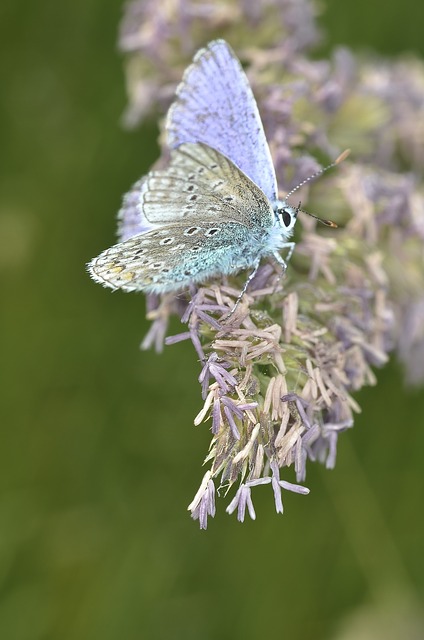
Label: butterfly